Lovelorn (film)

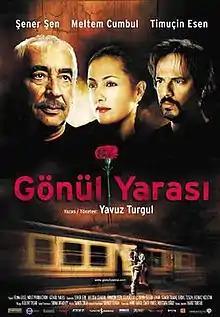
Theatrical poster

Lovelorn is a 2005 Turkish drama film, written and directed by Yavuz Turgul, starring Şener Şen as a teacher recently returned to Istanbul who must protect a nightclub singer from her violent ex-husband. The film, which went on nationwide general release across Turkey on , won awards at film festivals in Antalya, Palm Springs and New York.